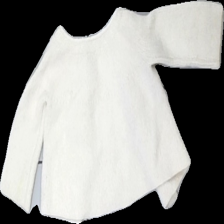
View: back
Type: Sweater
Category: Children
Brand: Missing
Colors: White
Material: 80% wool, 20% cotton
Cut: Regular, C-collar
Season: All
Price range: 50-100
Recommended usage: Reuse
Comment: Homemade